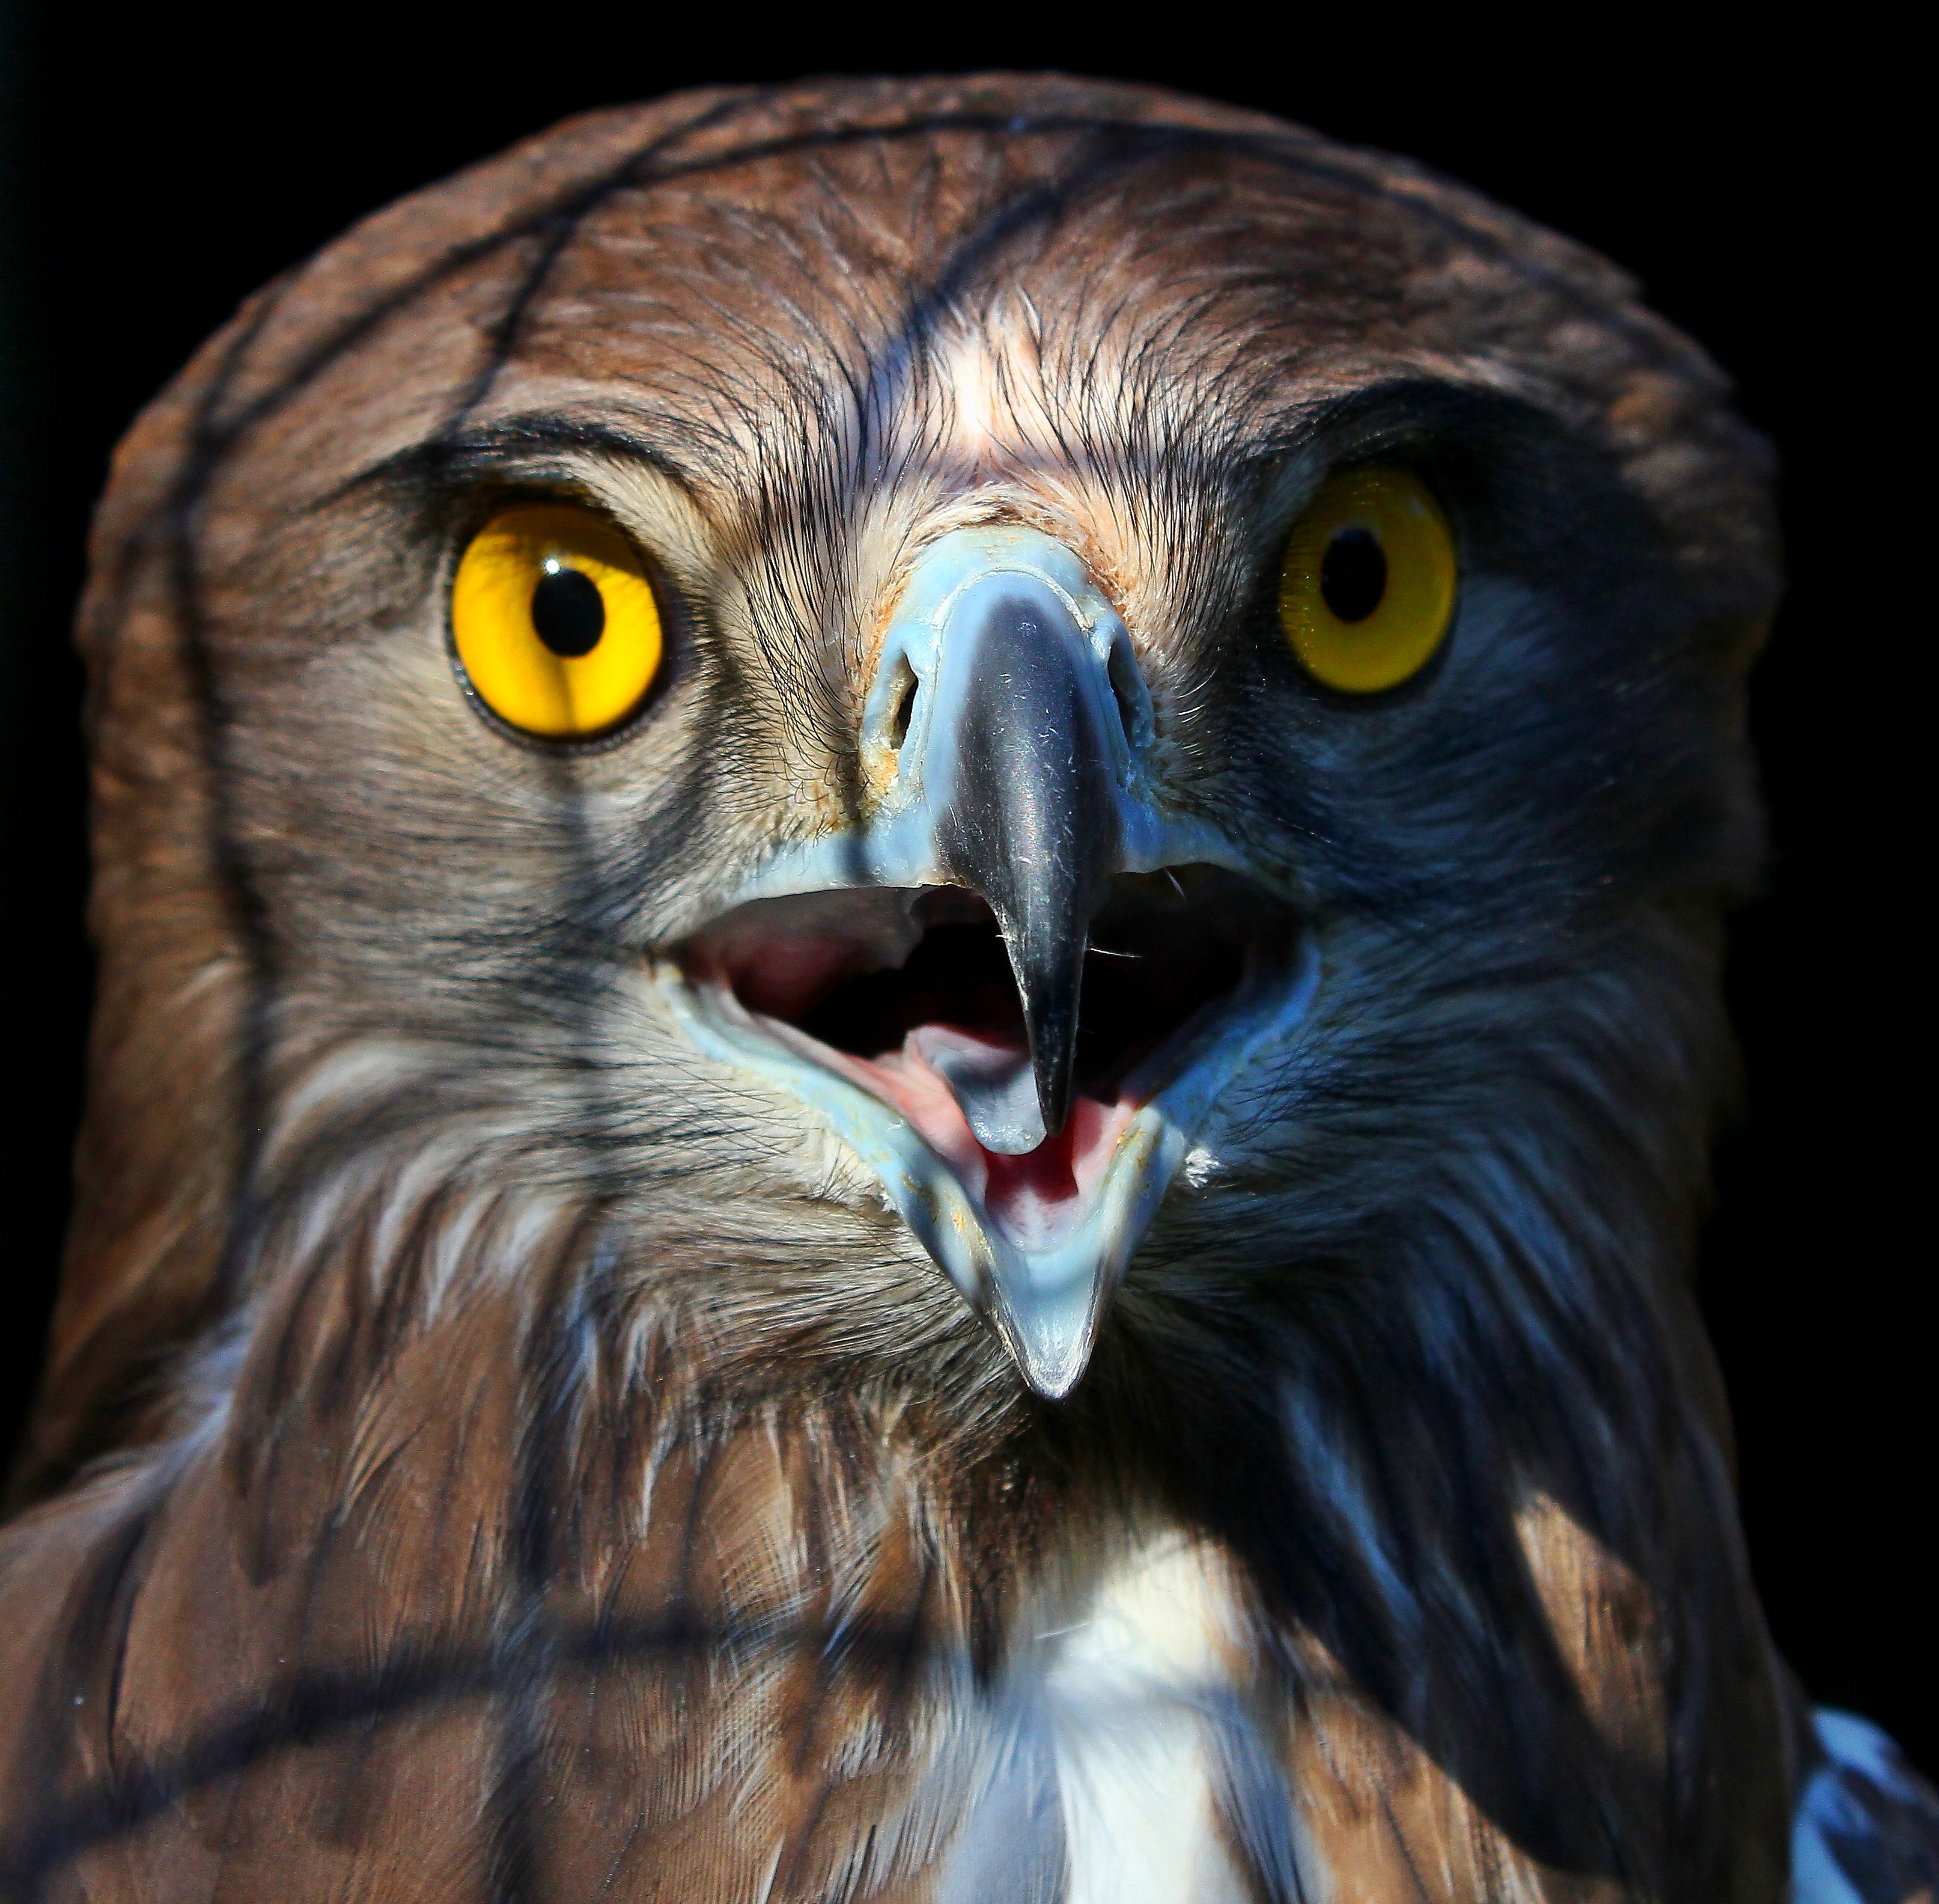
nature, bird, wing, wildlife, beak, macro, eagle, fauna, bird of prey, close up, animals, vertebrate, naturaleza, falcon, ggl1, gaby1, animales, canon550d, accipitriformes